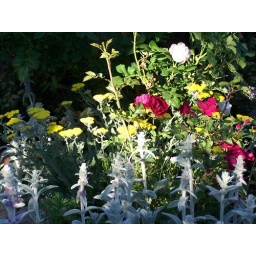
A flower bed in our garden.